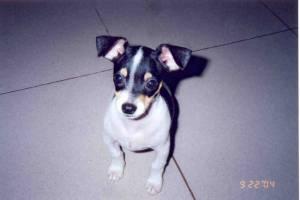
Breed: chihuahua